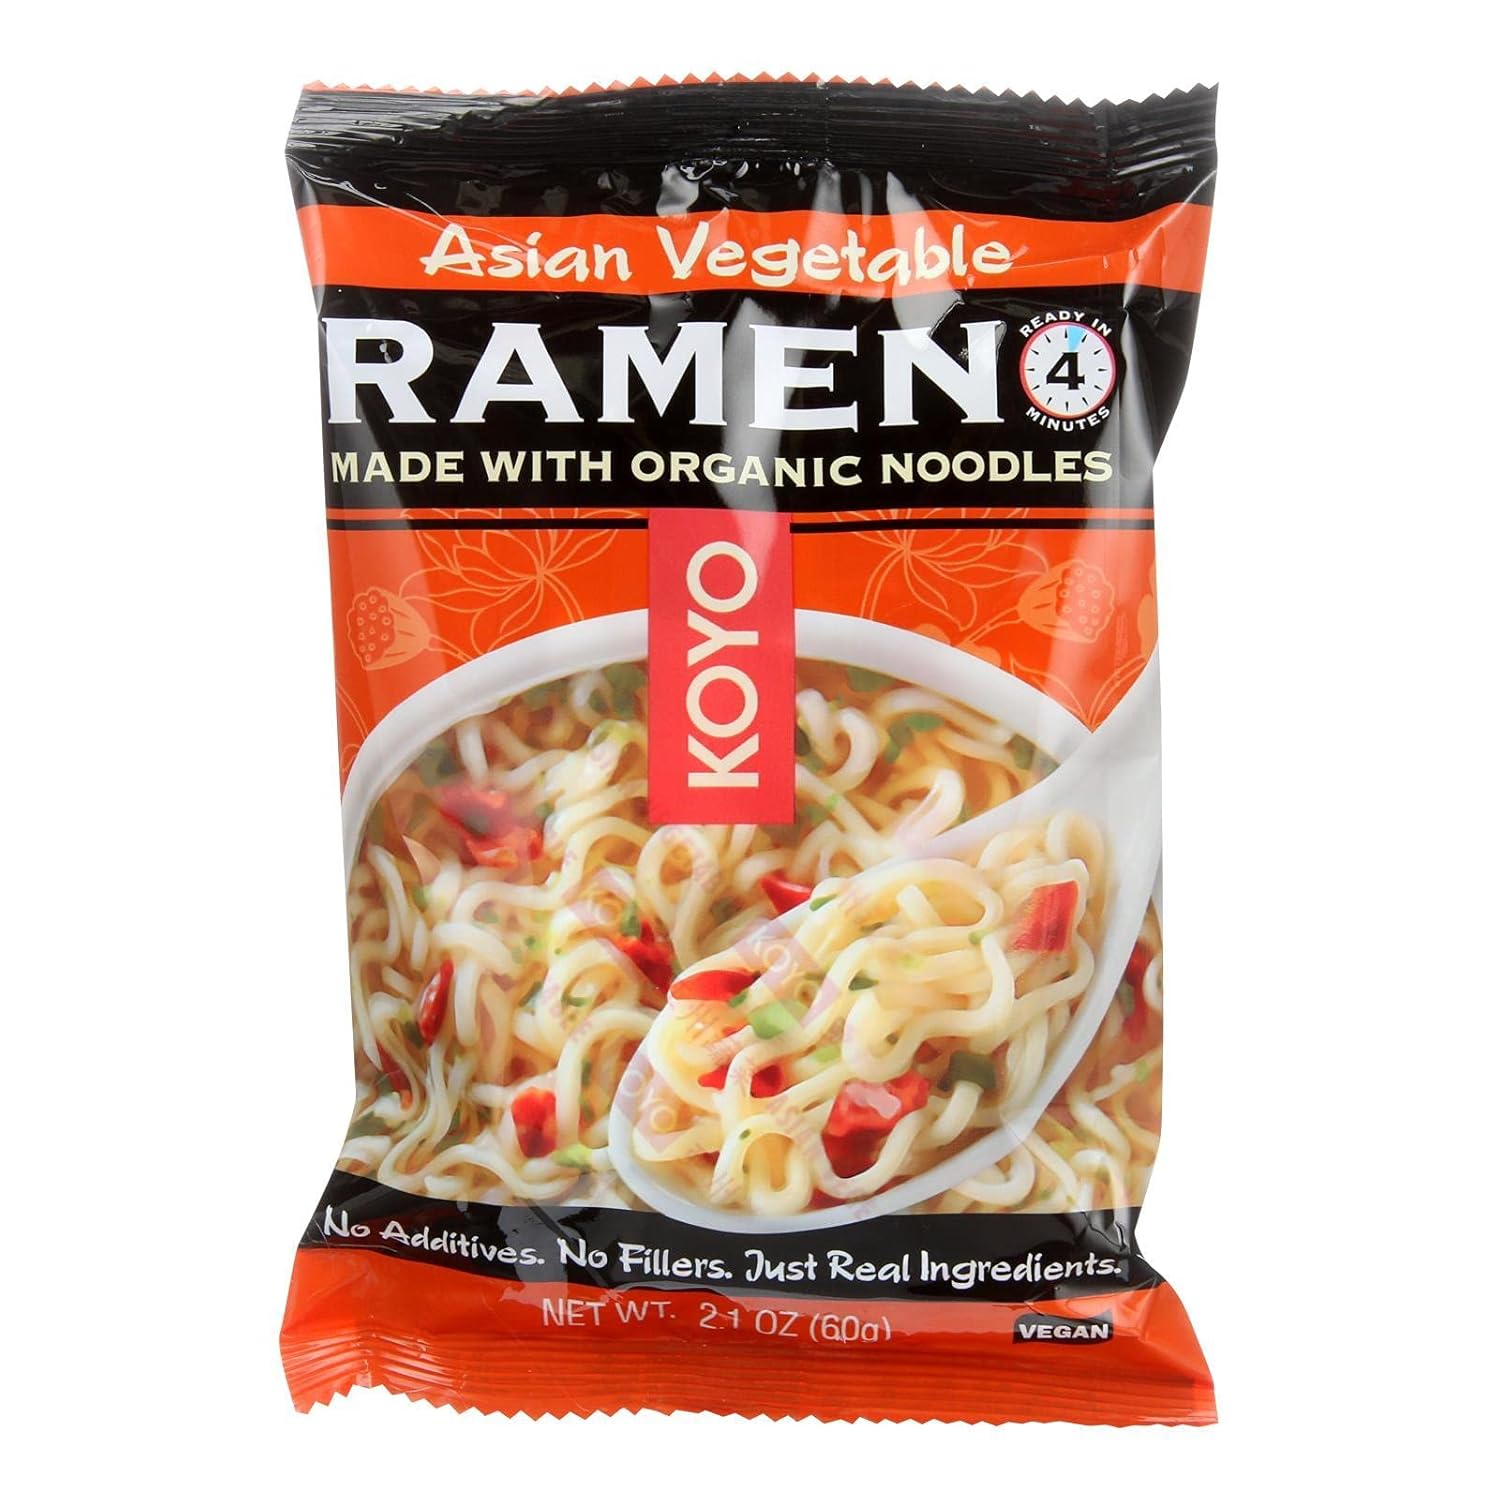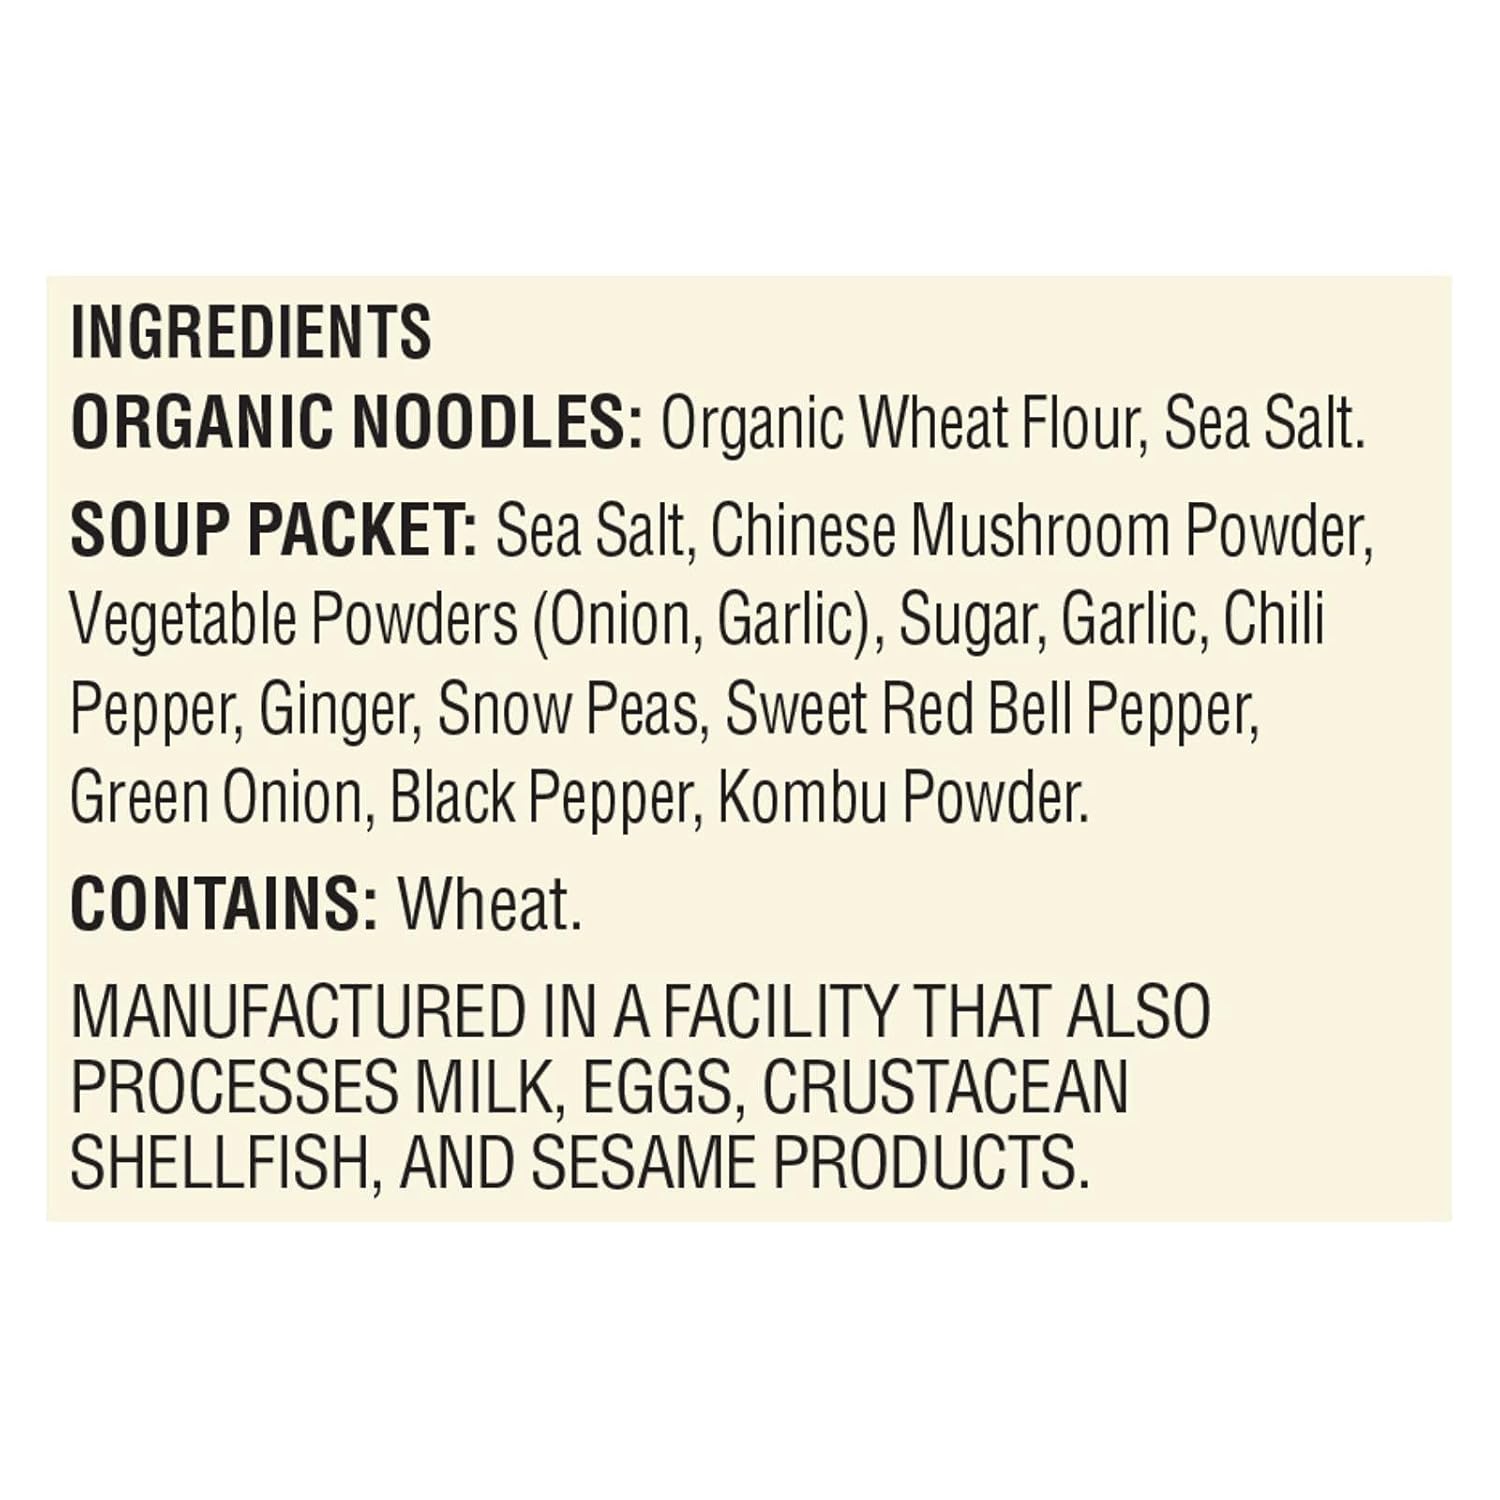
Koyo Asian Vegetable Ramen, 2.1-Ounce Packages (Pack of 12)
Category: Grocery
Koyo Ramen- Asian Vegetable are a thin, delicious, white noodle made from wheat. The noodles are served either hot or cold depending on the time of year. It is often served in a meaty broth with shredded vegetables.
Features: Pack of twelve, 2.1-ounces per unit (total of 25.2 ounces) | Thin, delicious and white noodle made from wheat | Noodles are served either hot or cold depending on the time of year | Often served in a meaty broth with shredded vegetables